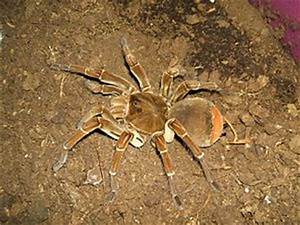
Label: spider